Symphony of Science

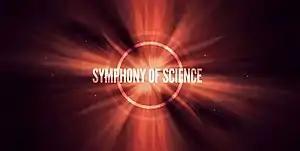
The official series logo.

The Symphony of Science is a music project created by Washington-based electronic musician John D. Boswell. The project seeks to "spread scientific knowledge and philosophy through musical remixes." Boswell uses pitch-corrected audio and video samples from television programs featuring popular educators and scientists. The audio and video clips are mixed into digital mashups and scored with Boswell's original compositions. Two of Boswell's music videos, "A Glorious Dawn" and "We are All Connected", feature appearances from Carl Sagan, Richard Feynman, Neil deGrasse Tyson, Bill Nye, and Stephen Hawking. The audio and video is sampled from popular science television shows including "", "The Universe", "The Eyes of Nye", "The Elegant Universe", and "Stephen Hawking's Universe".